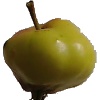
Label: Apple Red Yellow 2